Buron

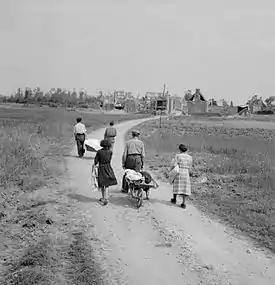
A French family return to their village, Buron, on July 18, 1944; it was devastated during the Battle of Normandy.

Buron is a village in France about 6 kilometres north-west of Caen, in the communes of Cairon, Rosel and Saint-Contest in Calvados.